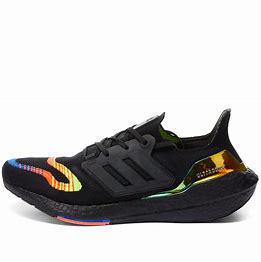
Brand: Adidas
Model: Ultraboost 22